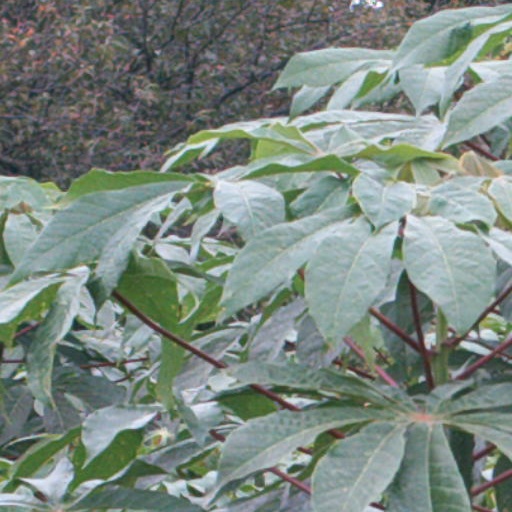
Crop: cassava